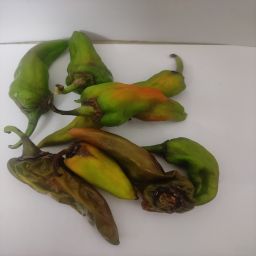
Crop: New Mexico Green Chile
Quality: Damaged